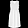
Label: Dress